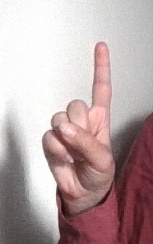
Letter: bb